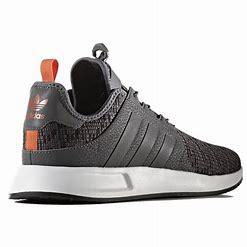
Brand: Adidas
Model: X_plr